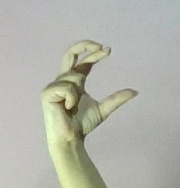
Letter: thal